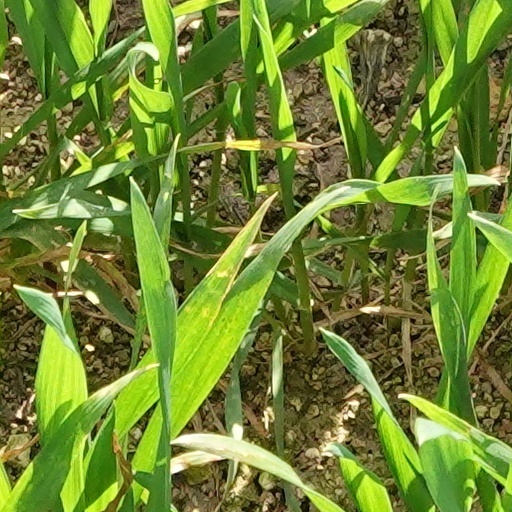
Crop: wheat